St Peter's Church, Conisbrough

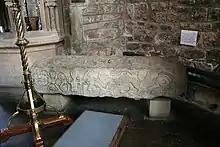
The 12th-century tomb chest

In the 12th century, aisles were added, and the chancel arch and south door also date from this period, as does a tomb chest in the south aisle. Rita Wood argues that the tomb is for William de Warenne, 3rd Earl of Surrey, who died in 1148, as it depicts battles and themes from "The Song of Roland". The piscina and a cross slab in the north aisle are 13th-century. The church was next remodelled in the 14th century, from which time the present south aisle dates. In the 15th century, the tower was refaced, and a south porch and clerestory added. Many of the windows also date from this time. The north aisle was rebuilt in 1866, and there was a general restoration, followed by another later in the century, and in the 20th century, the porch was restored.